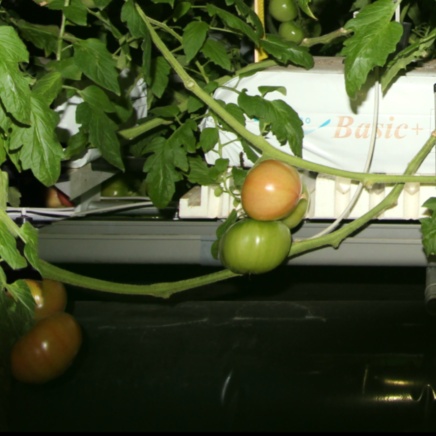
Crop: tomato